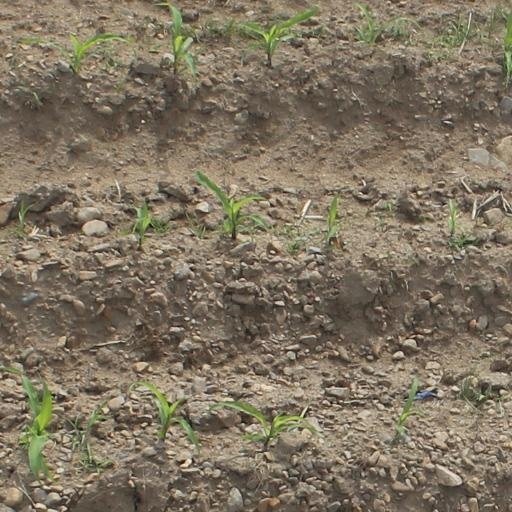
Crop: maize; corn